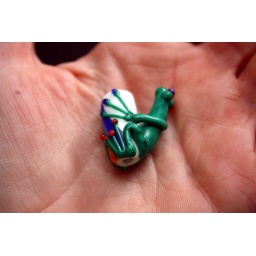
a jade green glass frog bead made by Guy. so cute on this rainbow bead!